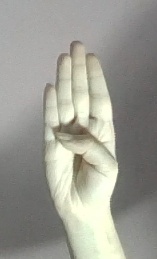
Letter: kaaf